Guaguancó

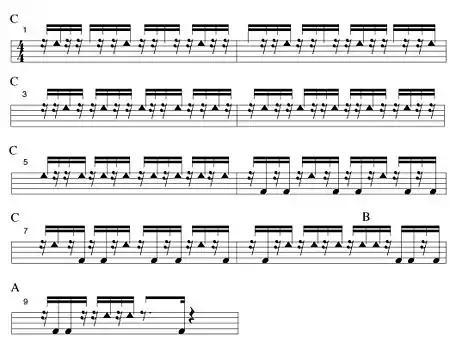
All modes of quinto in context. Quinto excerpt from "La polémica" by Los Muñequitos de Matanzas (1988).

The following nine-measure excerpt is from the guaguancó “La polémica" by Los Muñequitos de Matanzas (1988). This passage moves between the main modes of playing (A, B, C). The A section is the basic "lock" or "ride", as it is known in North America. It spans one clave (measure). An alternate phrase (B) is also one measure in length. Cross-beats, the basis of the third section (C), contradict the meter. By alternating between the lock and the cross, the quinto creates larger rhythmic phrases that expand and contract over several clave cycles. The great Los Muñequintos quintero Jesús Alfonso (1949–2009) described this phenomenon as a man getting "drunk at a party, going outside for a while, and then coming back inside."